Jomboy District

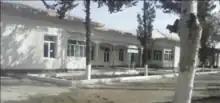
Jomboy House of Culture

Cultural life is somewhat developed in the district. People such as Ahmad Azam, Zoir Mirzayev (the current governor of the Tashkent Region), and Quddus Azam are from Jomboy.